Thomas Merton Center (Pittsburgh)

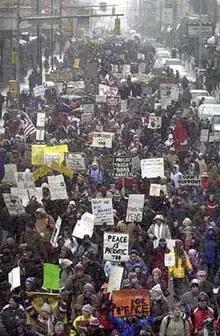
Rally in 2003 to end the war in Iraq

The traditional base of the Center was radical Catholic pacifists, but has since expanded to secular humanists and diverse community perspectives concerned with building a more peaceful and just world. The Center began in 1972 to protest the continuation of the Vietnam War, to work against federal cutbacks and to raise money to provide medical aid to Indochina.